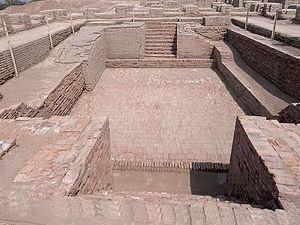
La plomberie est un métier très ancien, dont l'origine remonte à la construction des pyramides en Égypte antique ; attesté par des tuyaux en cuivre vieux de 4 500 ans, c'est un métier qui n'a cessé de s'améliorer et de se développer au cours des siècles et des générations de plombiers qui l'on servi.